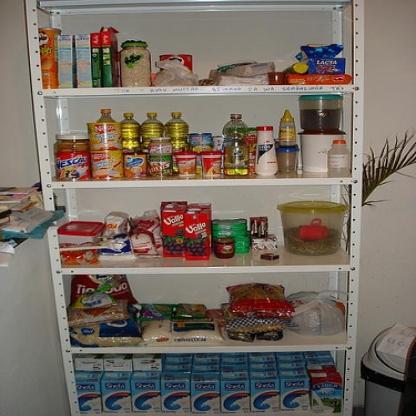
Scene: Indoor